Foal

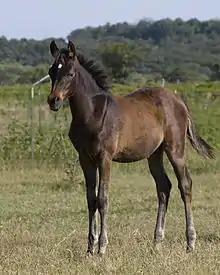
A foal at about weaning age

A foal is an equine up to one year old; this term is used mainly for horses, but can be used for donkeys. More specific terms are colt for a male foal and filly for a female foal, and are used until the horse is three or four. When the foal is nursing from its dam (mother), it may also be called a "suckling". After it has been weaned from its dam, it may be called a "weanling". When a mare is pregnant, she is said to be "in foal". When the mare gives birth, she is "foaling", and the impending birth is usually stated as "to foal". A newborn horse is "foaled".